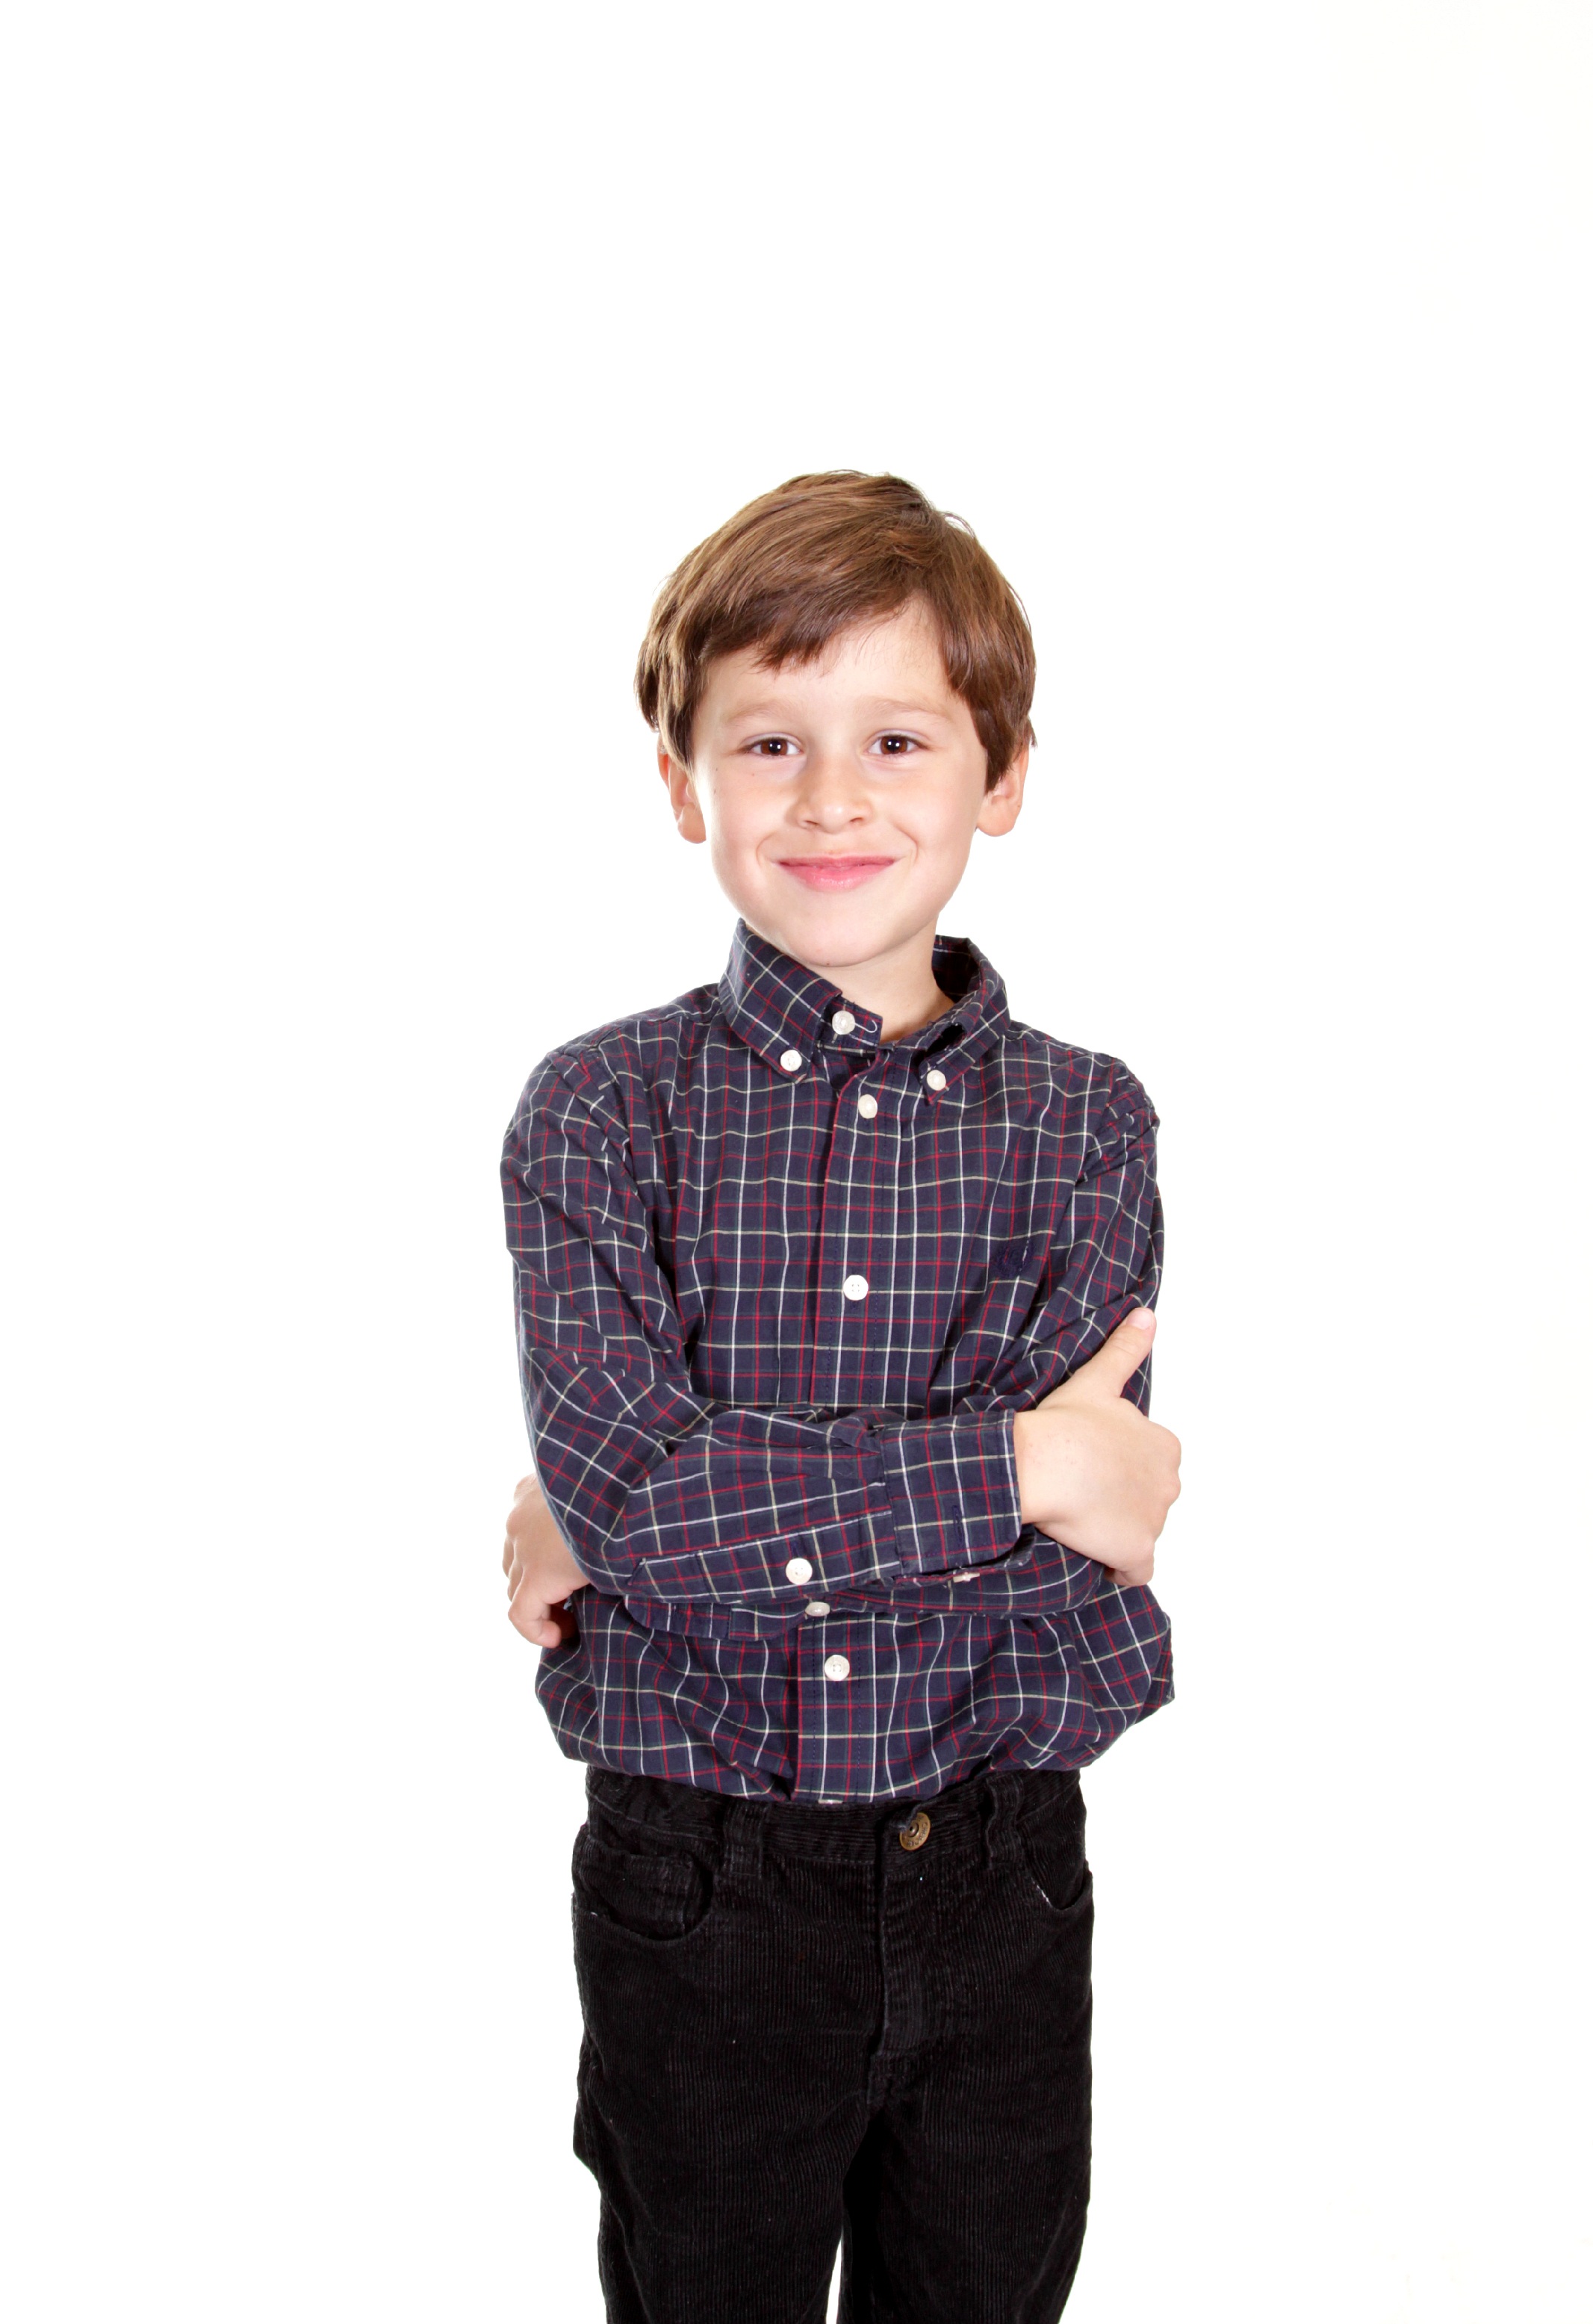
people, boy, kid, pattern, portrait, young, child, clothing, plaid, outerwear, smile, collar, product, caucasian, family, design, happy, toddler, blond, sleeve, t shirt, little boy, tartan